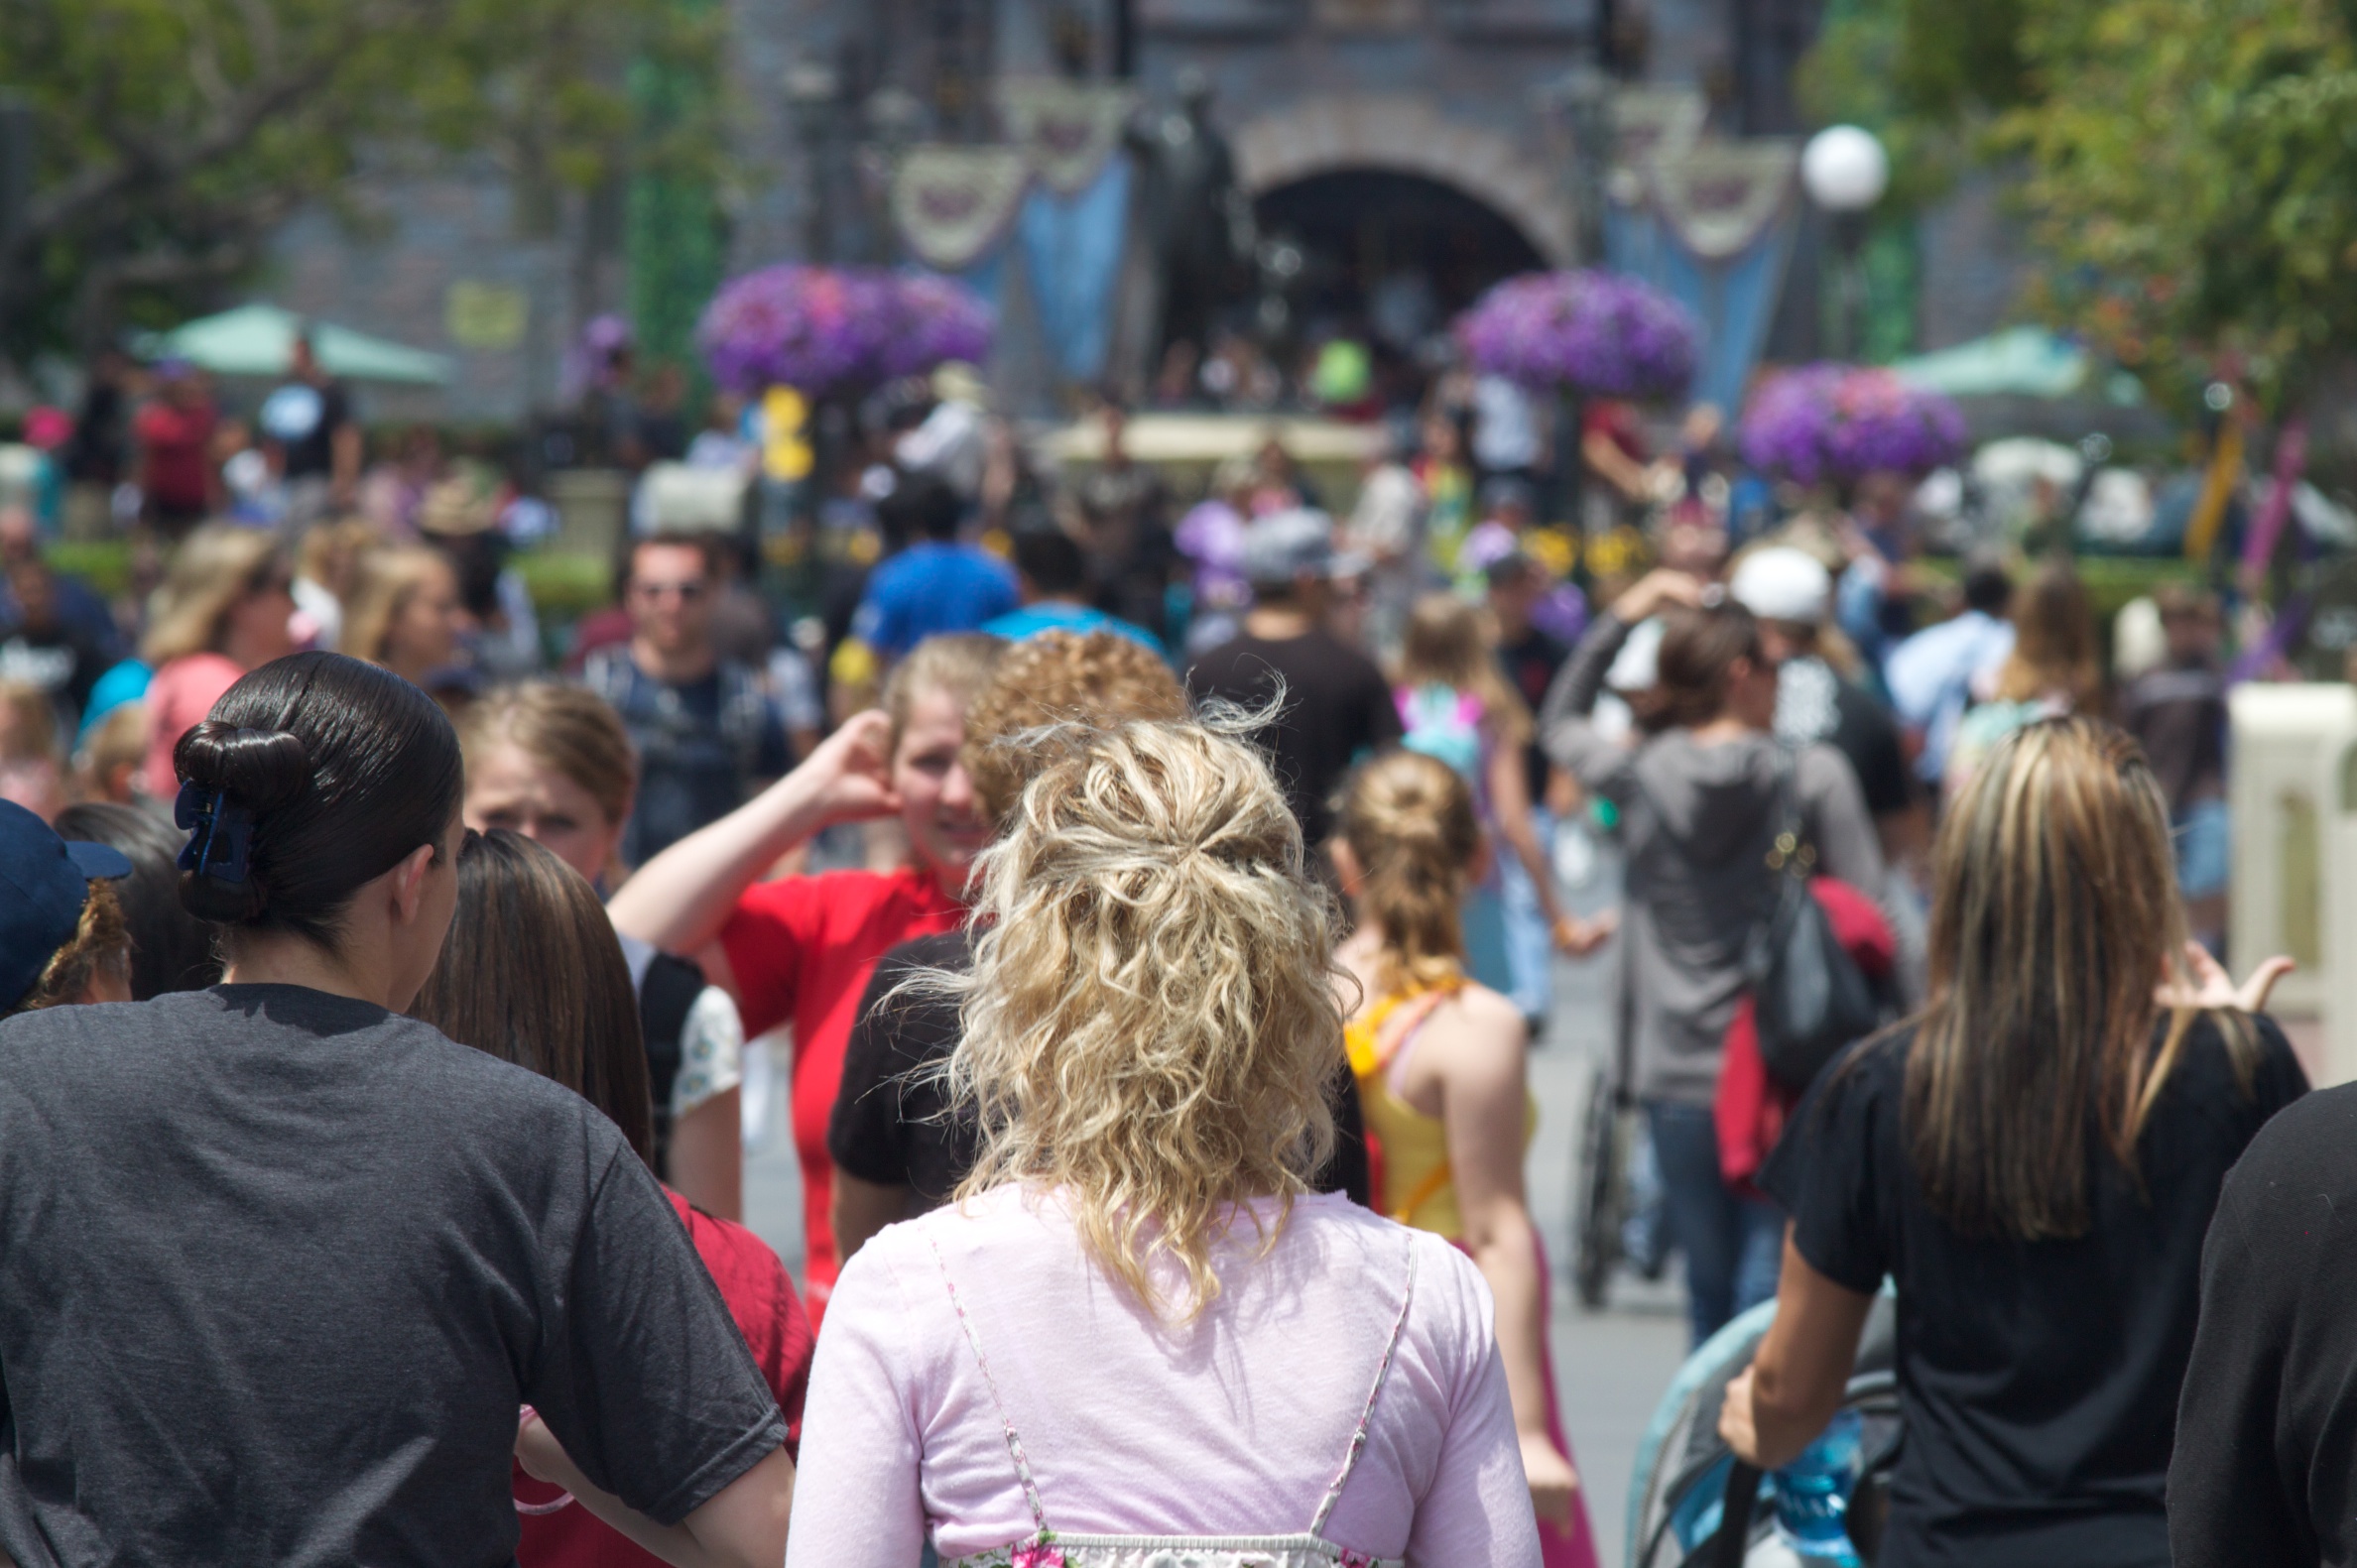
people, crowd, disney, festival, demonstration, protest, nmc2010, photosafari